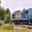
Label: train